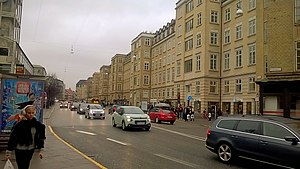
Park Allé (Aarhus)
Park Allé set mod Rådhuspladsen.
Park Allé er en gade beliggende i centrum af Aarhus.